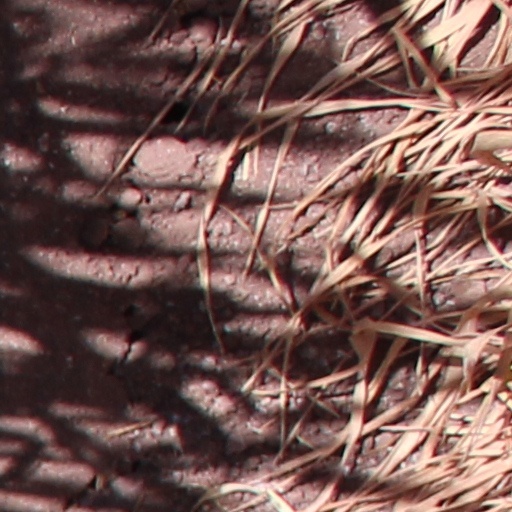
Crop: wheat